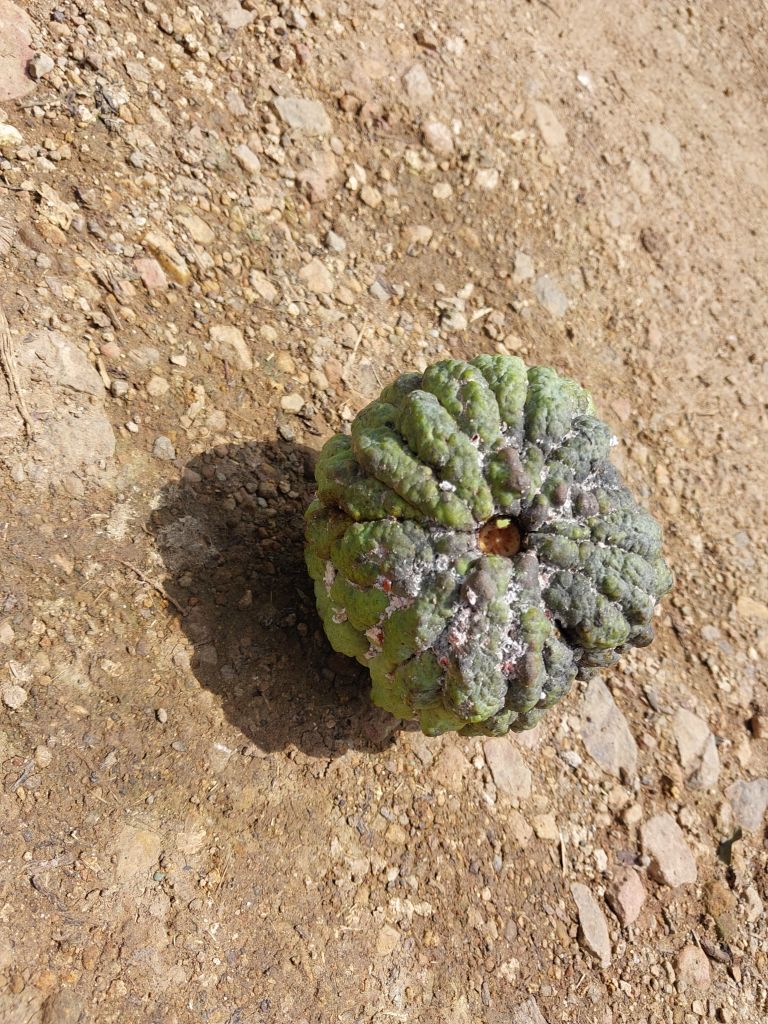
Disease label: Blank Canker